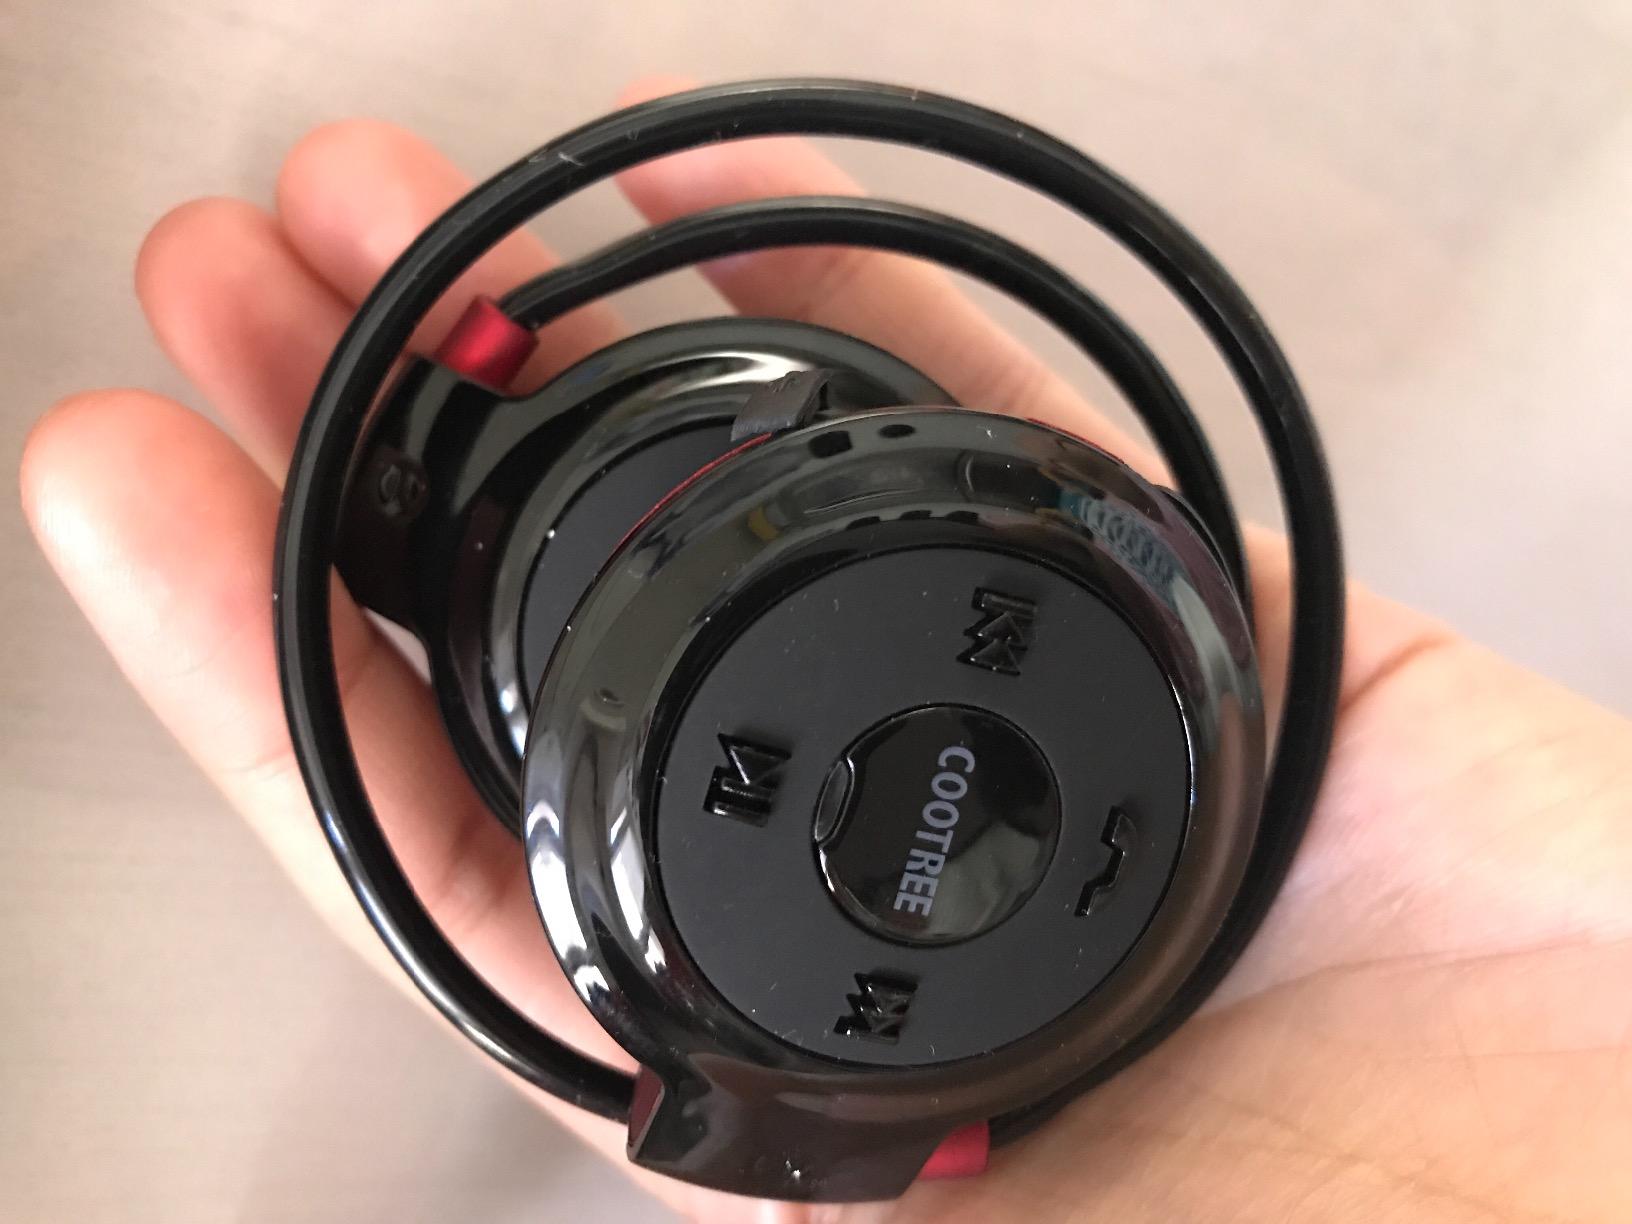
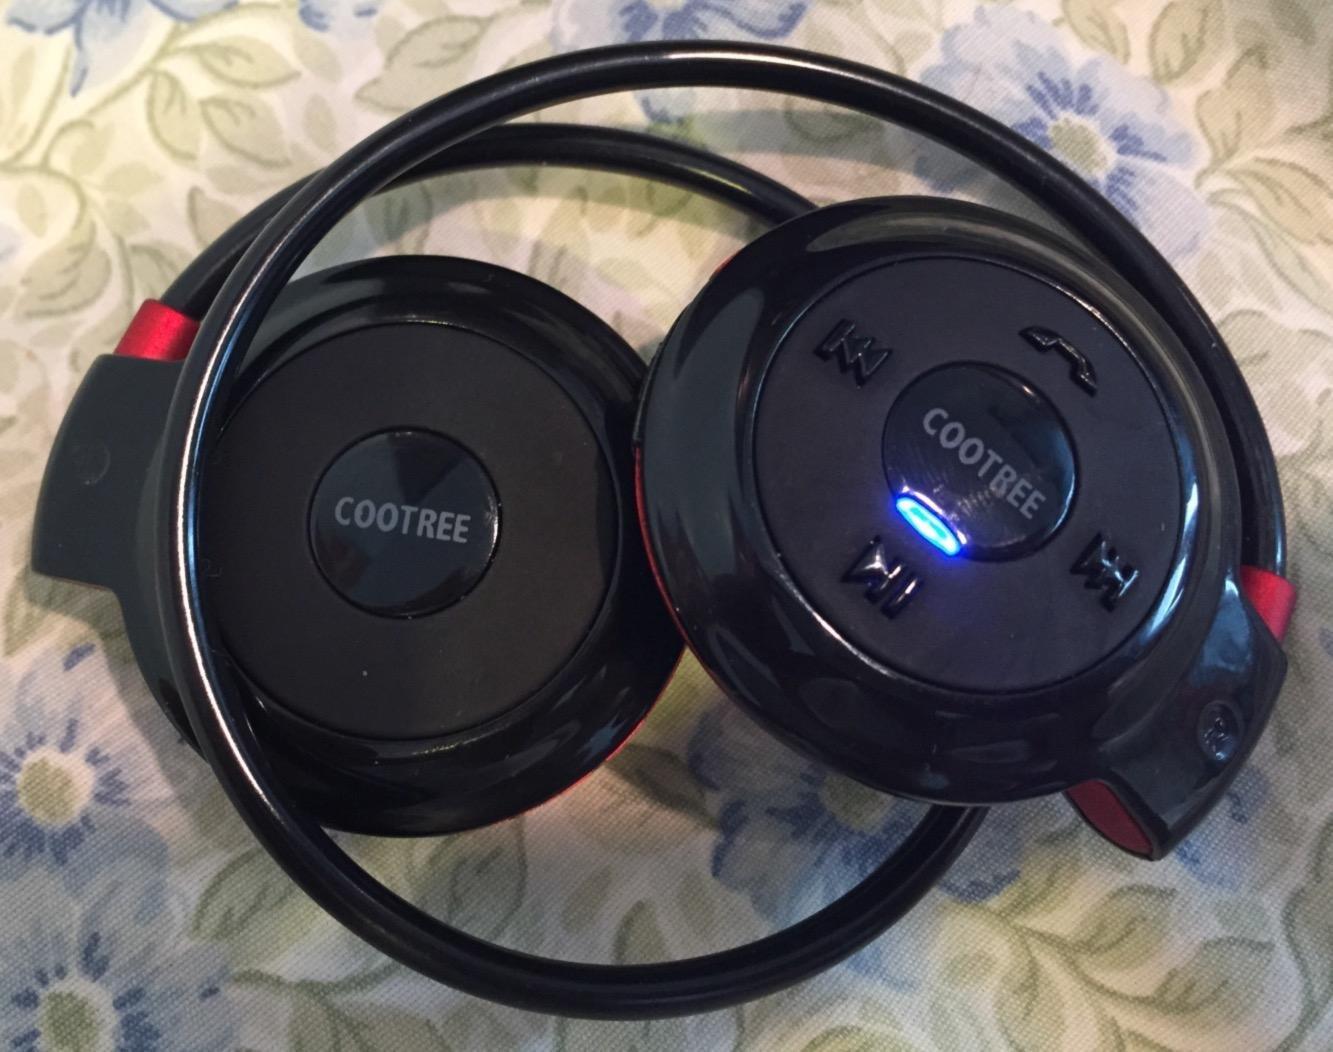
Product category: headphones
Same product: yes